Bobby Brennan

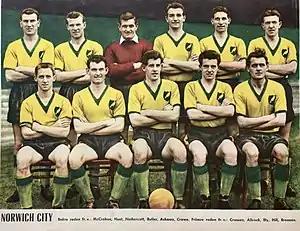
Norwich City F.C. in 1959: Brennan seated on right

Robert Anderson Brennan (14 March 1925 – 1 January 2002) was a professional footballer who made more than 400 appearances in the Football League, which included 225 matches for Norwich City, and was capped five times for Northern Ireland. He played as an inside left or winger.